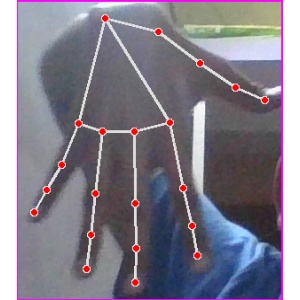
अक्षर: ढ